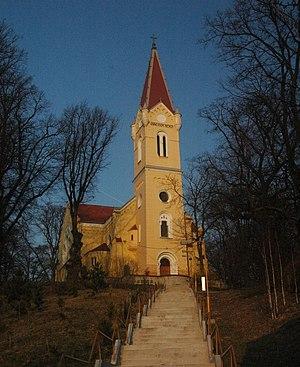
Prietrž est un village de la région de Trnava, en Slovaquie.